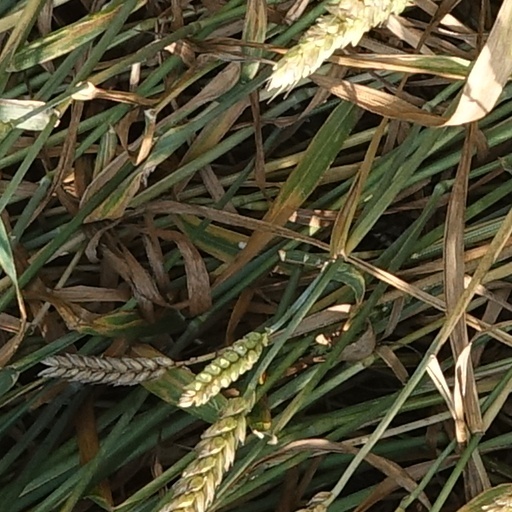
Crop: wheat